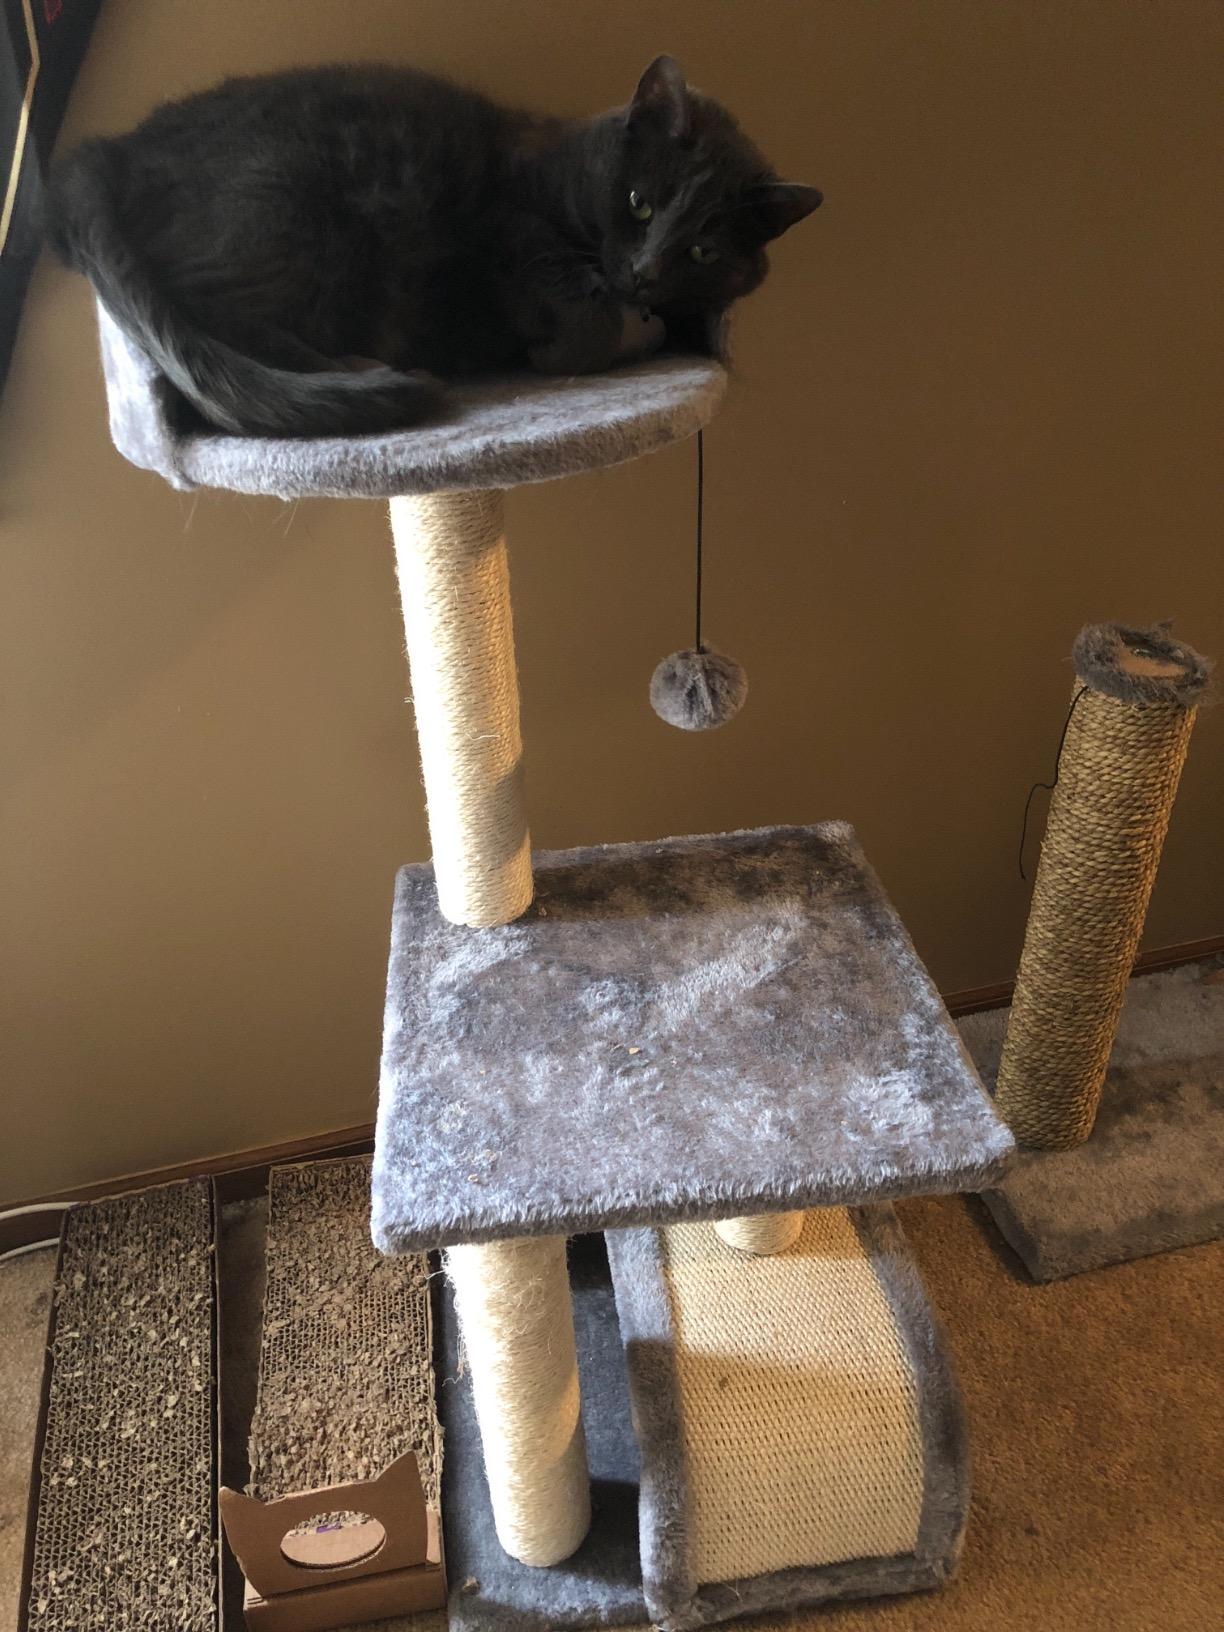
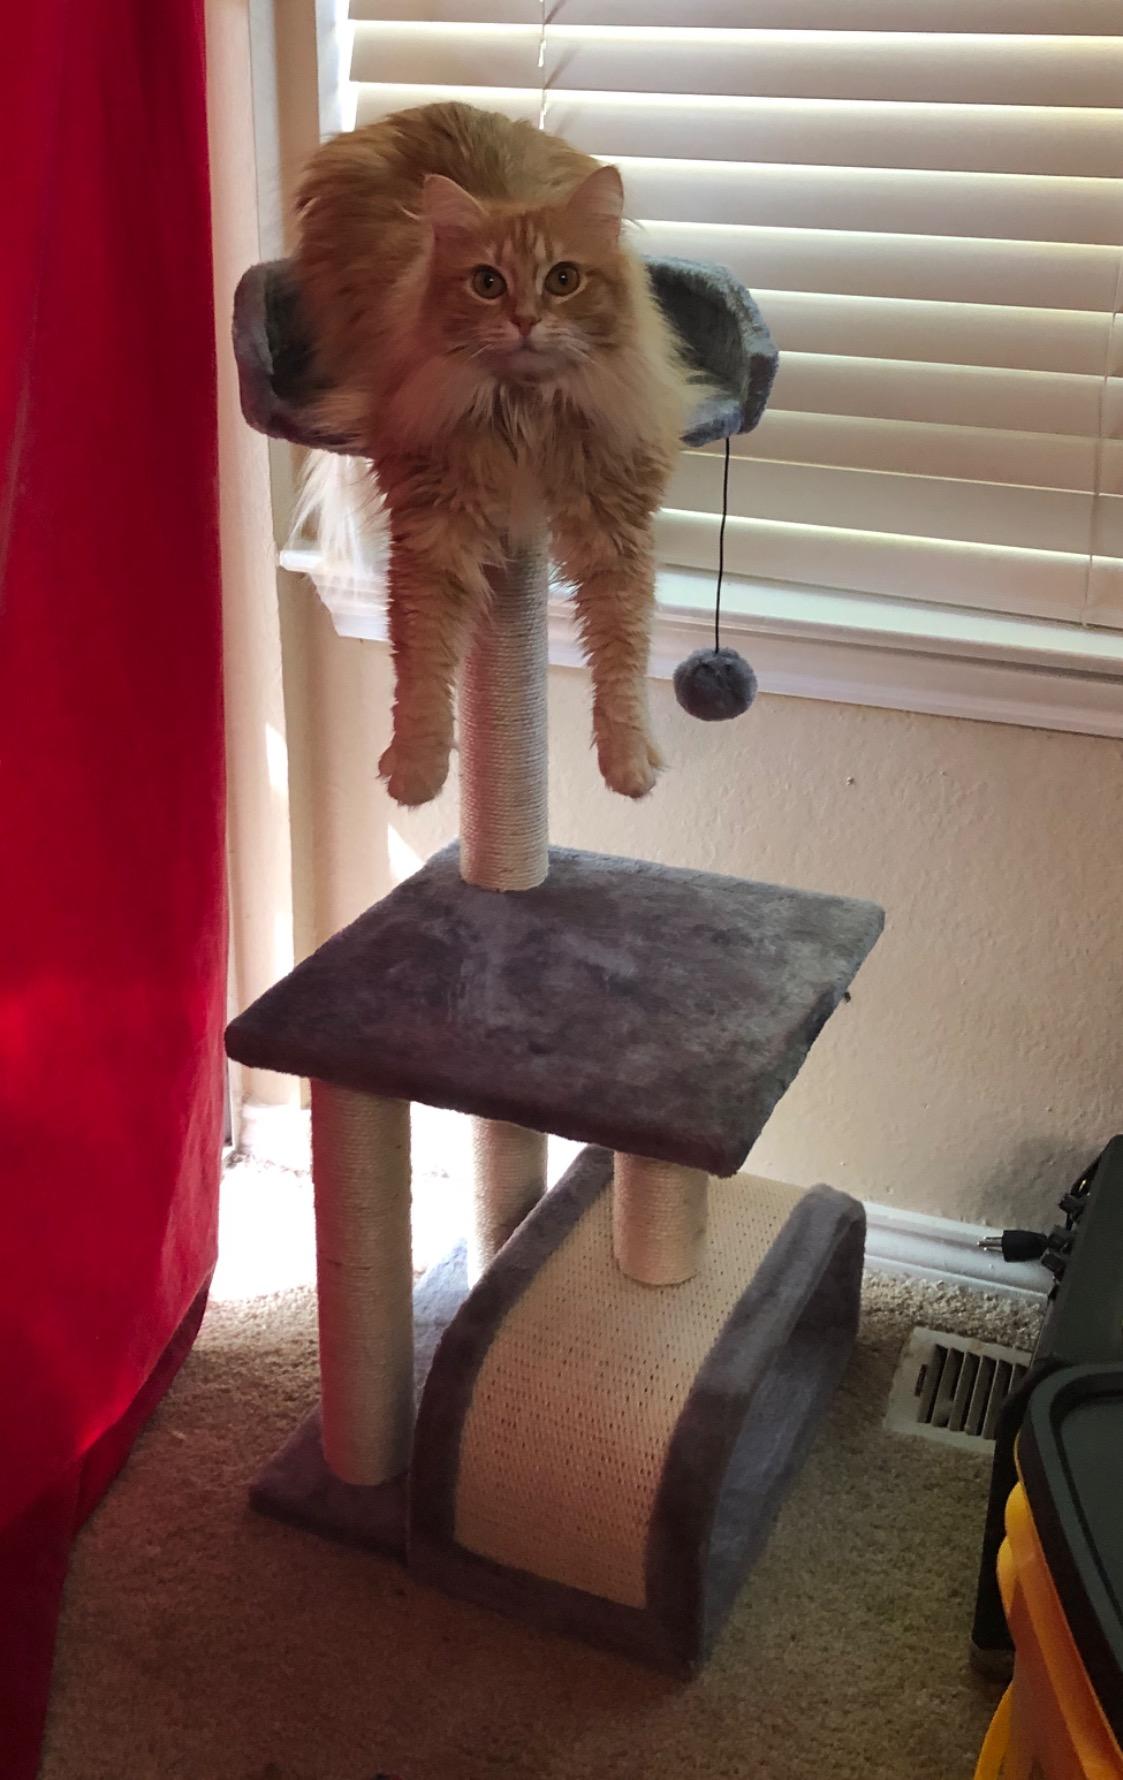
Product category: items_cat tree
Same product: yes